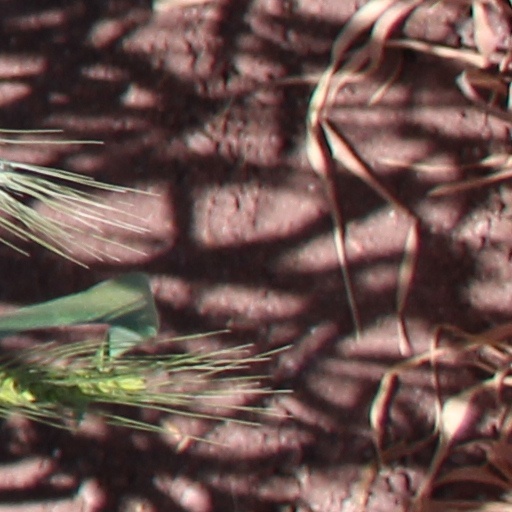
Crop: wheat